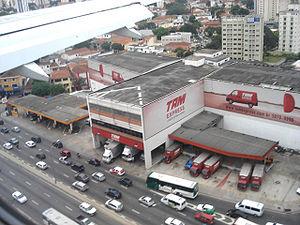
Le vol 3054 TAM est un vol intérieur brésilien assuré par la compagnie aérienne TAM Linhas Aéreas avec un Airbus A320-233 immatriculé PR-MBK, qui s'est écrasé, après un atterrissage manqué, le 17 juillet 2007 contre un entrepôt de la TAM Linhas Aéreas à proximité immédiate de l'aéroport de Congonhas, à São Paulo, avec 187 personnes à bord dont 16 employés de la compagnie et 6 membres d'équipage.